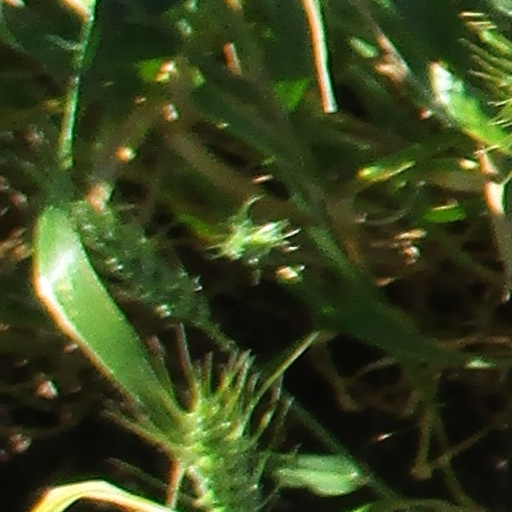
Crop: wheat